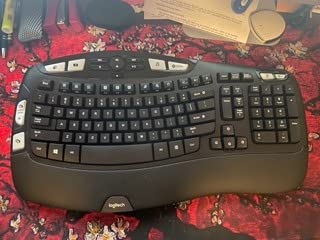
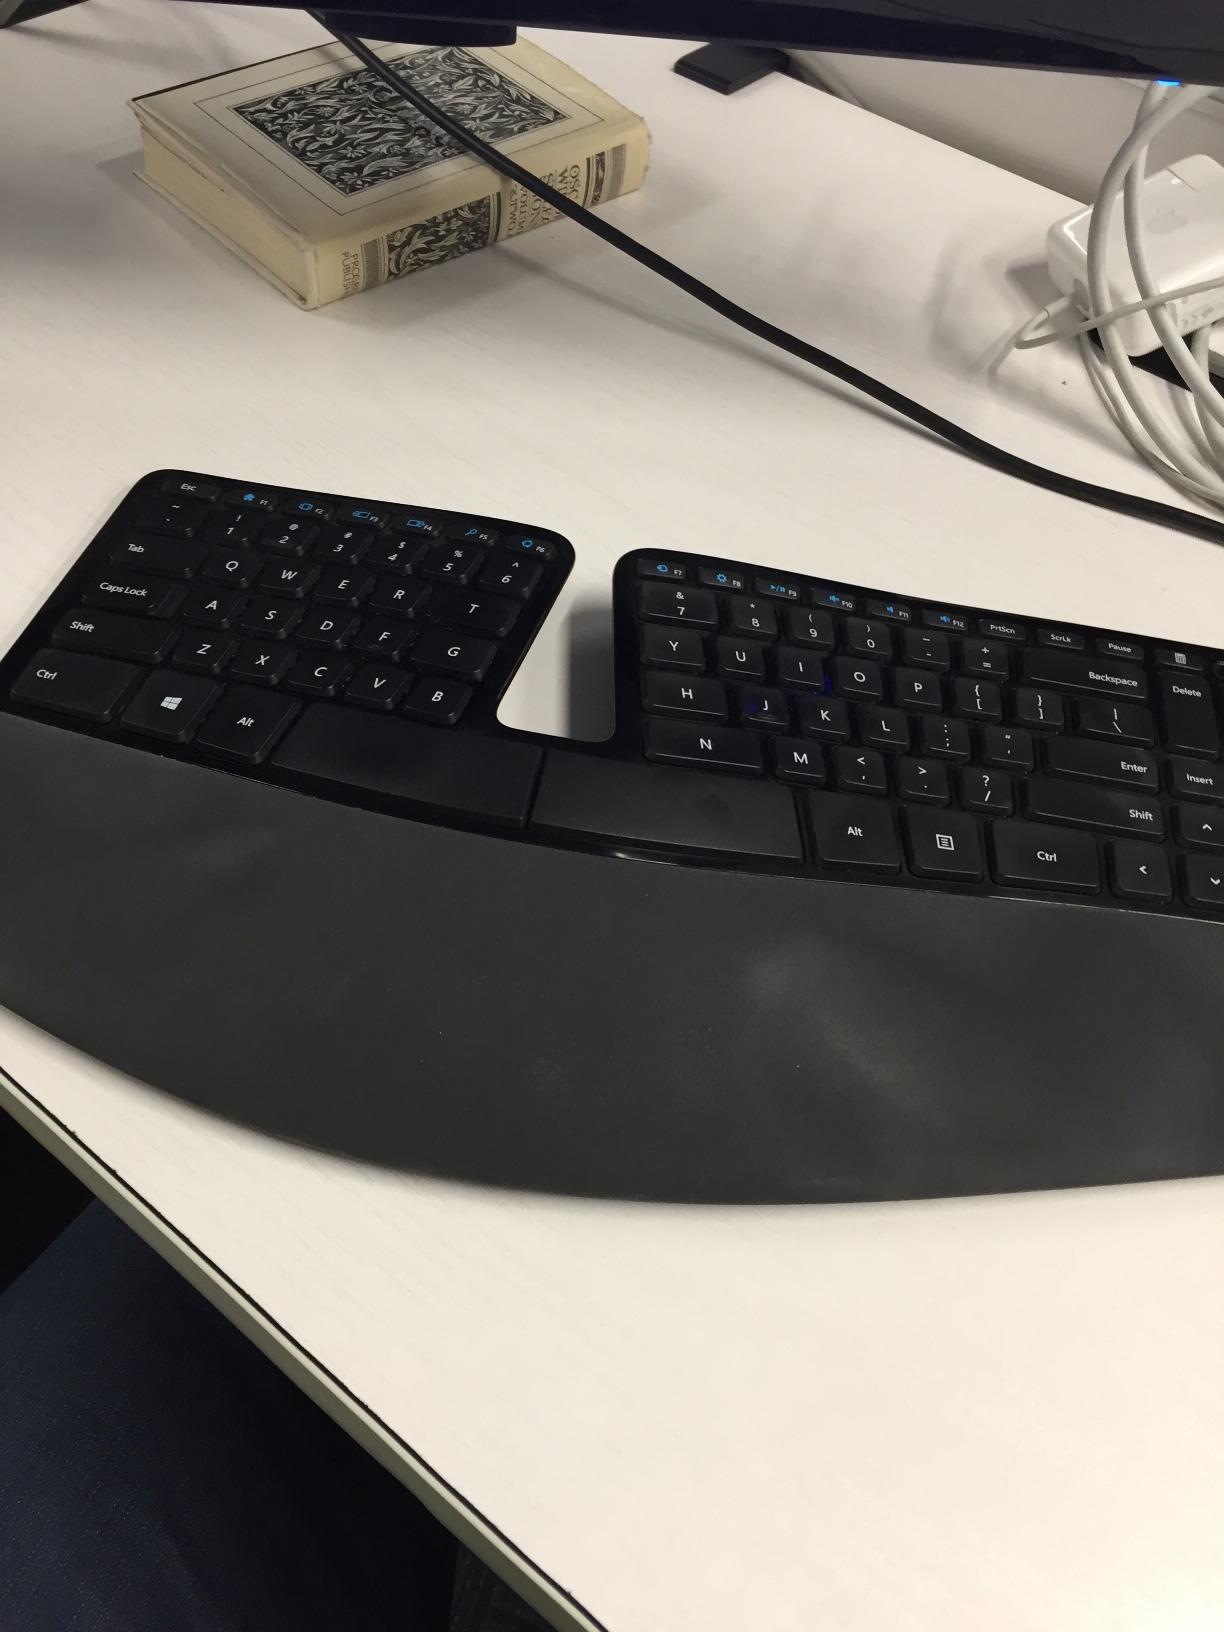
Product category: keyboard
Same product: no